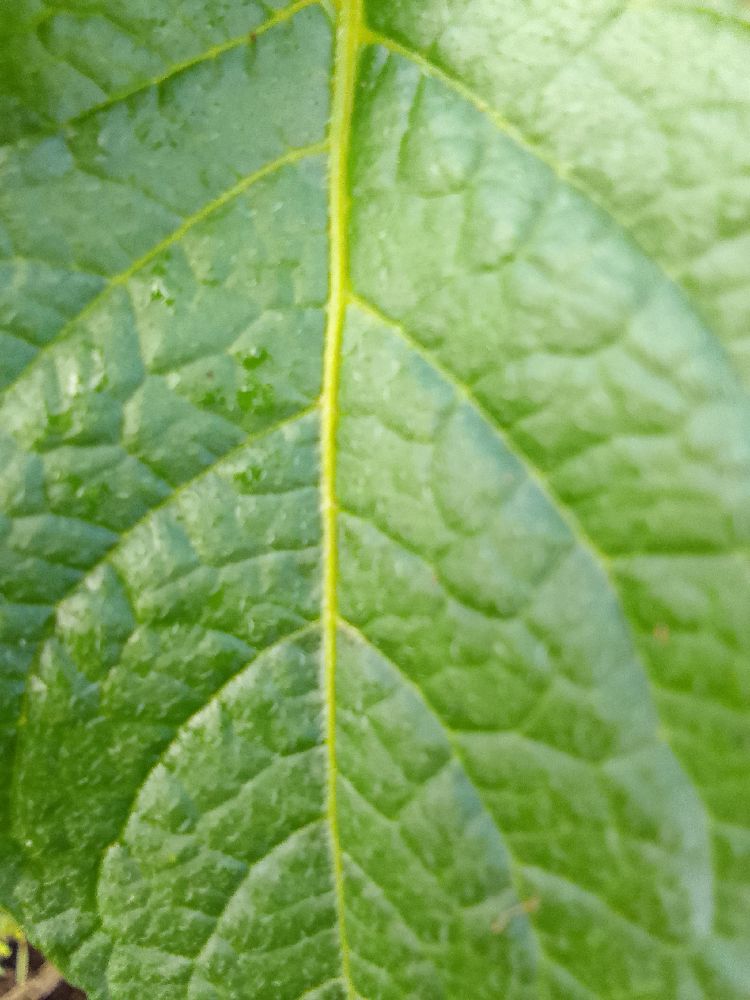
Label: Healthy